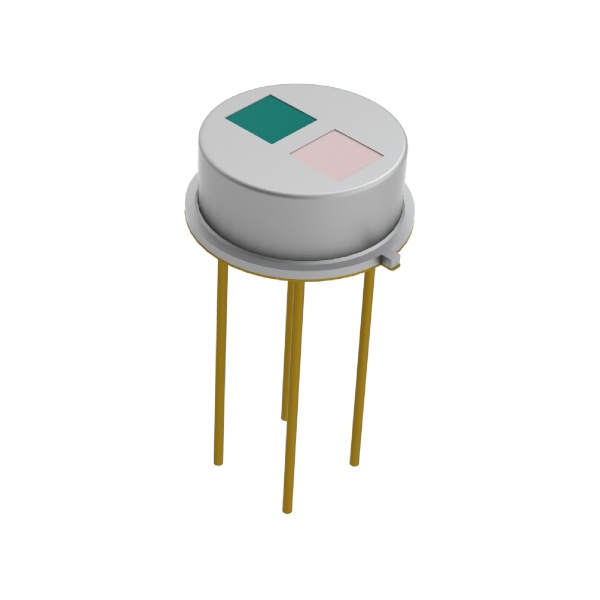
USEQGCDAC82100 Kemet
USEQGCDAC82100 Kemet Description: KEMET air quality sensor Weight: 0.1kg SKU: USEQGCDAC82100 Delivery: We ship via global express services, such as DHL, Fedex, Swiss Post. Warranty: 3 Years AW warranty, for peace of mind.
Brand: KEMET
Category: Hardware > Tools > Measuring Tools & Sensors > Air Quality Meters > Volatile Organic Compound (VOC) Meters